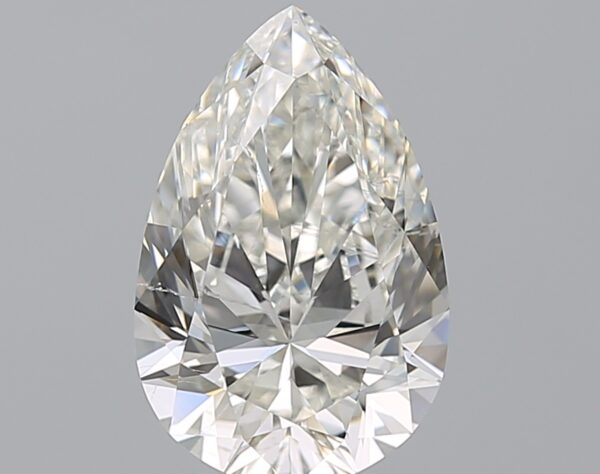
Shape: pear
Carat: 3.05
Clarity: SI1
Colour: I
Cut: EX
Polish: EX
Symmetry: EX
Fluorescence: F
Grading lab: GIA
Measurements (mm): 12.33 x 8.06 x 4.92